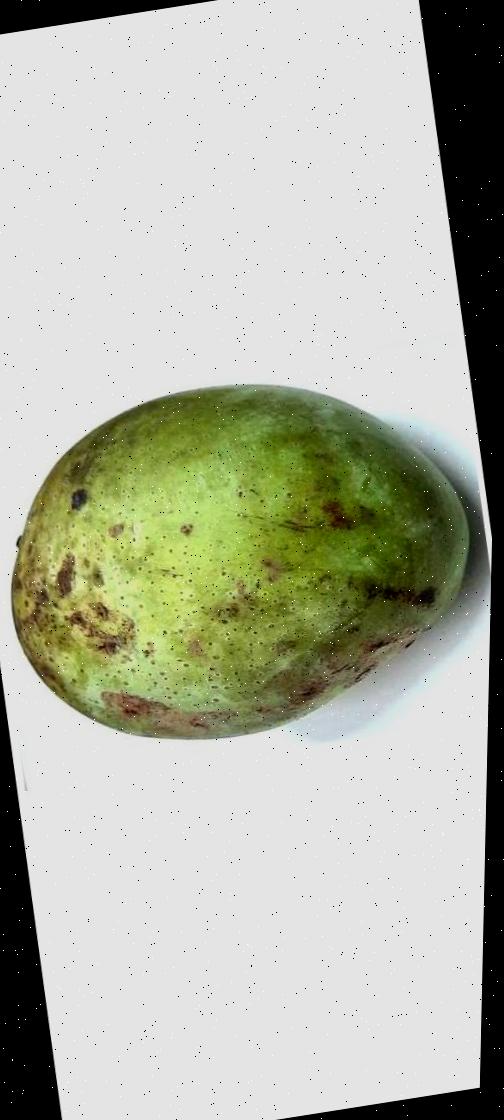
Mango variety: Fazli Classic